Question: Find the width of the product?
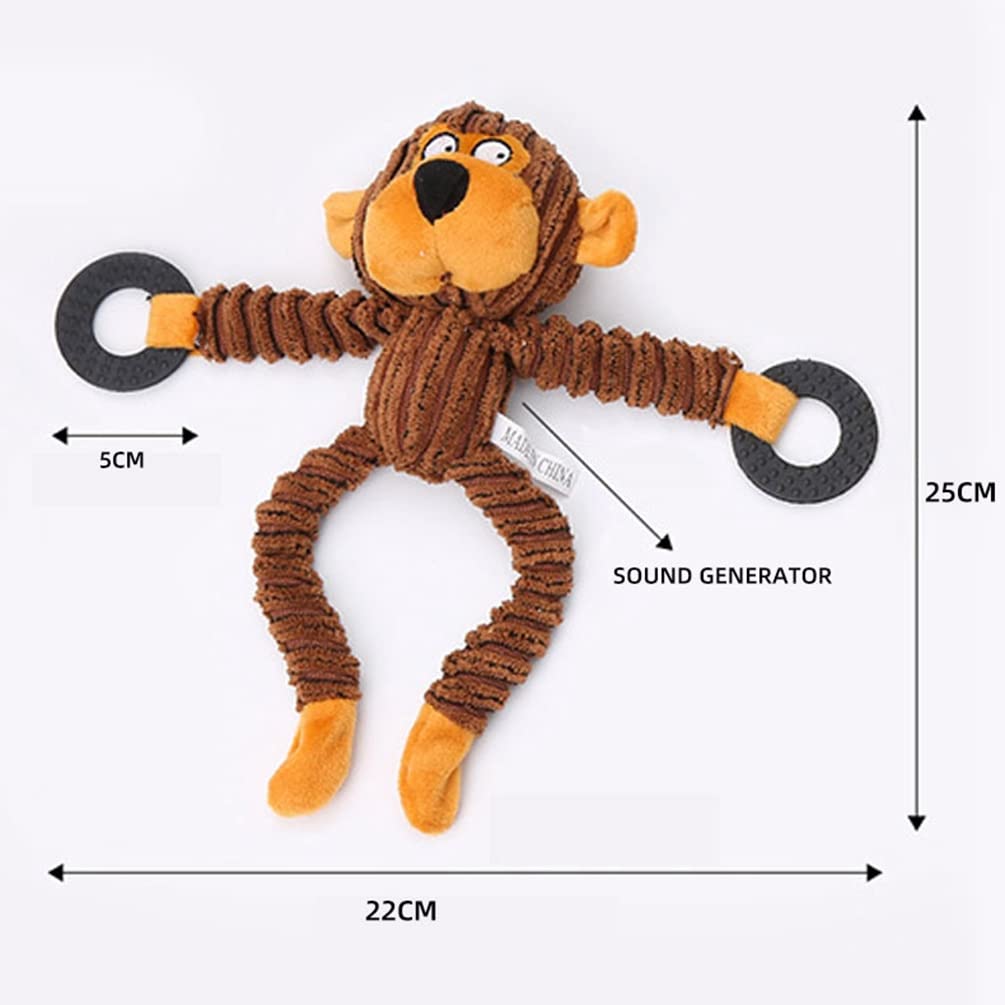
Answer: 22.0 centimetre